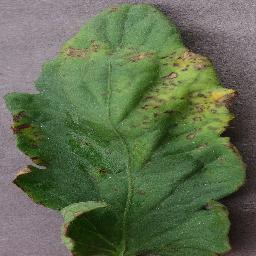
Label: Tomato___Bacterial_spot